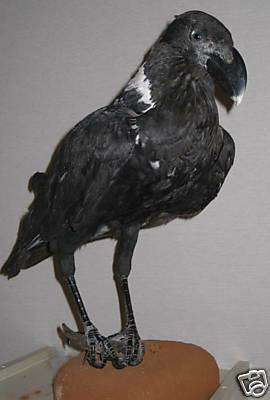
A photo of a white necked raven